Fountain Alley

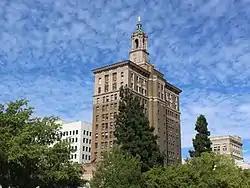
View of the historic Bank of Italy Building from Fountain Alley.

Fountain Alley's origins lie in the 19th century as a thin but prominent alley made up of mews and a horse trough, which gave it its name.